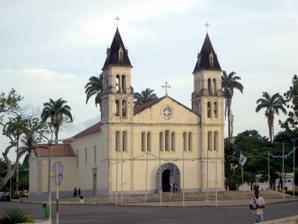
Building: Our Lady of Grace Cathedral, São Tomé
Country: Unknown
Year built: 1578
Church in São Tomé, São Tomé and Príncipe Our Lady of Grace Cathedral Sé Catedral de Nossa Senhora da Graça Our Lady of Grace Cathedral 0°20′18″N 6°43′58″E / 0.3384°N 6.7327°E / 0.3384; 6.7327 Location São Tomé Country São Tomé and Príncipe Denomination Roman Catholic Church Administration Diocese Diocese of São Tomé and Príncipe The Our Lady of Grace Cathedral ( Portuguese : Sé Catedral de Nossa Senhora da Graça ), also called Cathedral of São Tomé , is a church in the city of São Tomé , capital of the African and island country of São Tomé and Príncipe . It is the cathedral of the Roman Catholic Diocese of São Tomé and Príncipe . It stands at Praça do Povo (People's Square) in the city centre, close to the Presidential Palace . Interior view Construction of the first church of Our Lady of Grace was started at the end of the fifteenth century under Captain Álvaro de Caminha . This church was situated near the present cathedral. It became the seat of a diocese in 1534. The building was reconstructed between 1576 and 1578, during the reign of King Sebastian of Portugal . In 1784, it was in poor condition with the frontispiece broken. In 1814 it was rebuilt at the initiative of the local population. The last modification was made in 1956, when the church was remodeled in an eclectic revival style, with a neo-romanesque main façade. See also Roman Catholicism in São Tomé and Príncipe List of buildings and structures in São Tomé and Príncipe References